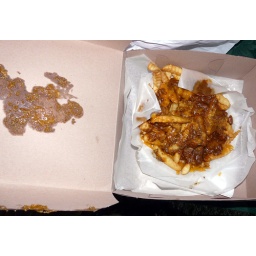
chili fries in a cake box